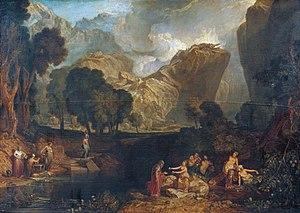
Une Pomme de discorde ou Pomme de la discorde est une référence à la Pomme d'Or de la Discorde qui, selon la mythologie grecque, fut jetée par la déesse Eris au milieu du festin des dieux lors des noces de Pélée et Thétis, comme un prix de beauté « Pour la plus belle ». La dispute qui s'ensuivit entre Héra, Athéna et Aphrodite qui revendiquaient toutes trois le fruit conduisit finalement à la guerre de Troie. Ainsi, la "pomme de discorde" est utilisée pour désigner le cœur, ou le nœud d'une querelle, ou d'un petit désaccord qui pourrait conduire à un conflit plus grand.